Panzer Dragoon Orta

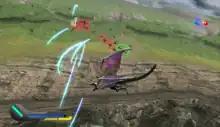
Orta and her dragon in combat, targeting a swarm of enemies

"Panzer Dragoon Orta" is a single-player rail shooter which spans ten levels of varying lengths and difficulty, covering a variety of environments and each housing a boss. Gameplay consists of the player controlling the protagonist Orta and her dragon, navigating levels through an aiming reticle that can be moved over the whole screen; while the player's path is predetermined, alternate routes can be opened based on in-game actions. The story is communicated though a combination of CGI and real-time cutscenes and dialogue during gameplay, with in-game speech using the fictional language of "Panzer Dragoon" with subtitles.